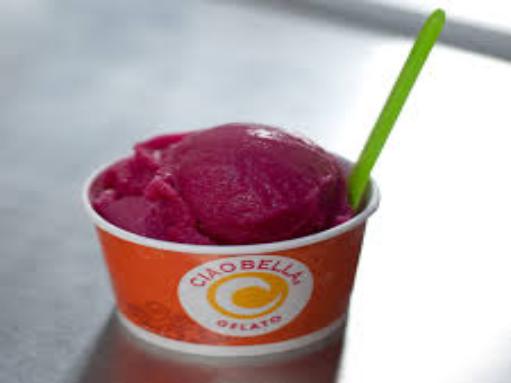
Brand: Ciao Bella Gelato Company
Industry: Food